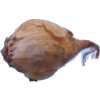
Label: onion